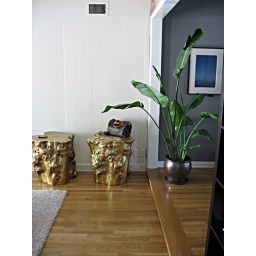
gold tree stumps in our house